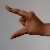
The image shows a hand gesture representing the letter 'Z' in Indian Sign Language.